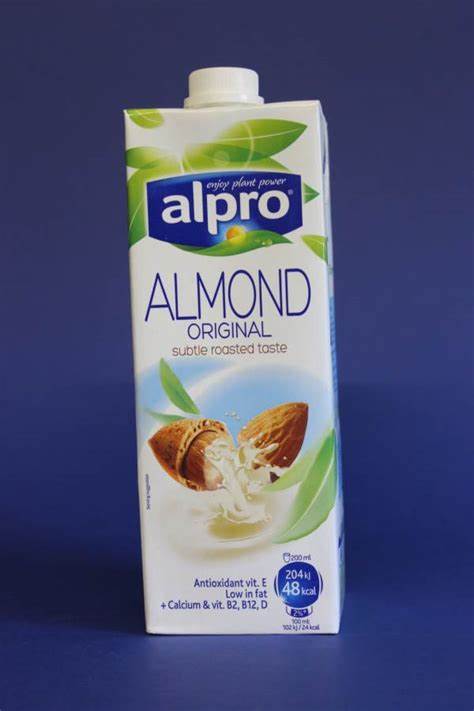
Waste category: cardboard